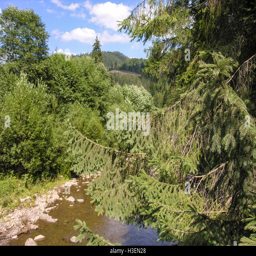
view from the bridge on the mountain river